Wycliffe College, Toronto

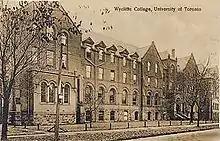
Old postcard depicting Wycliffe College

In response to the Liberal Catholic perspective of Trinity College, which is the Toronto diocesan seminary, the Church Association of the Diocese of Toronto, a lay evangelical group at the Cathedral Church of St. James, founded the independent Protestant Episcopal Divinity School in 1877 to provide an alternative source for evangelical and low-church theological training. Like its Oxford counterpart, Wycliffe Hall, the name "Wycliffe College" was inspired by John Wycliffe, a 14th-century English scholastic philosopher, theologian, biblical translator, and reformer. The name was given first to the college's building and then to the college itself. To ensure its long-term viability, Wycliffe College began considering various forms of union with the University of Toronto towards the end of the 19th century. Wycliffe College became affiliated with the University of Toronto in 1885 and federated in 1889.